Silukkuvarupatti Singam

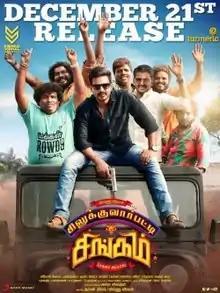
Theatrical release poster

Silukkuvarupatti Singam ( Lion from Silukkuvarupatti) is a 2018 Indian Tamil language action comedy film written and directed by Chella Ayyavu. Produced by Vishnu Vishal, the film also features Vishnu in the lead role alongside Regina Cassandra. P. Ravi Shankar, Anandaraj, Yogi Babu, Karunakaran, Livingston, and Mansoor Ali Khan, among others, form an ensemble cast. The film features Leon James as composer, Ruben as editor, and Laxman Kumar as cinematographer. The venture began production in February 2017 and was released on 21 December 2018. Upon release, the film received mixed to positive reviews from the critics.